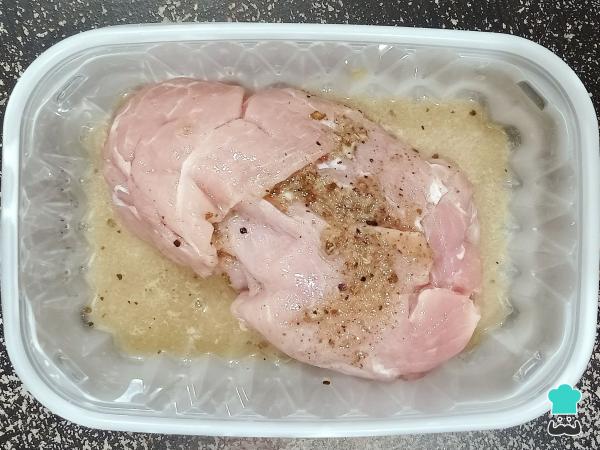
Para comenzar marina las milanesas de cerdo utilizando el vinagre, la sal y pimienta al gusto. Coloca todo en un traste, mezcla bien los ingredientes de manera que las milanesas queden bien impregnadas y deja reposar por al menos 30 minutos en el refrigerador.